Manoel Island

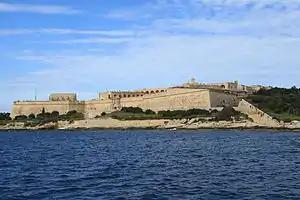
Fort Manoel

In 1592, a quarantine hospital known as the Lazzaretto was built during an outbreak of the plague. The hospital was made of wooden huts, and it was pulled down a year later after the disease had subsided. In 1643, during the reign of Grandmaster Lascaris, the Order of Saint John exchanged the island with the church for some land in Rabat and built a permanent Lazzaretto in an attempt to control the periodic influx of plague and cholera on board visiting ships. It was initially used as a quarantine centre where passengers from quarantined ships were taken. The hospital was subsequently improved during the reigns of Grandmasters Cotoner, Carafa and de Vilhena.